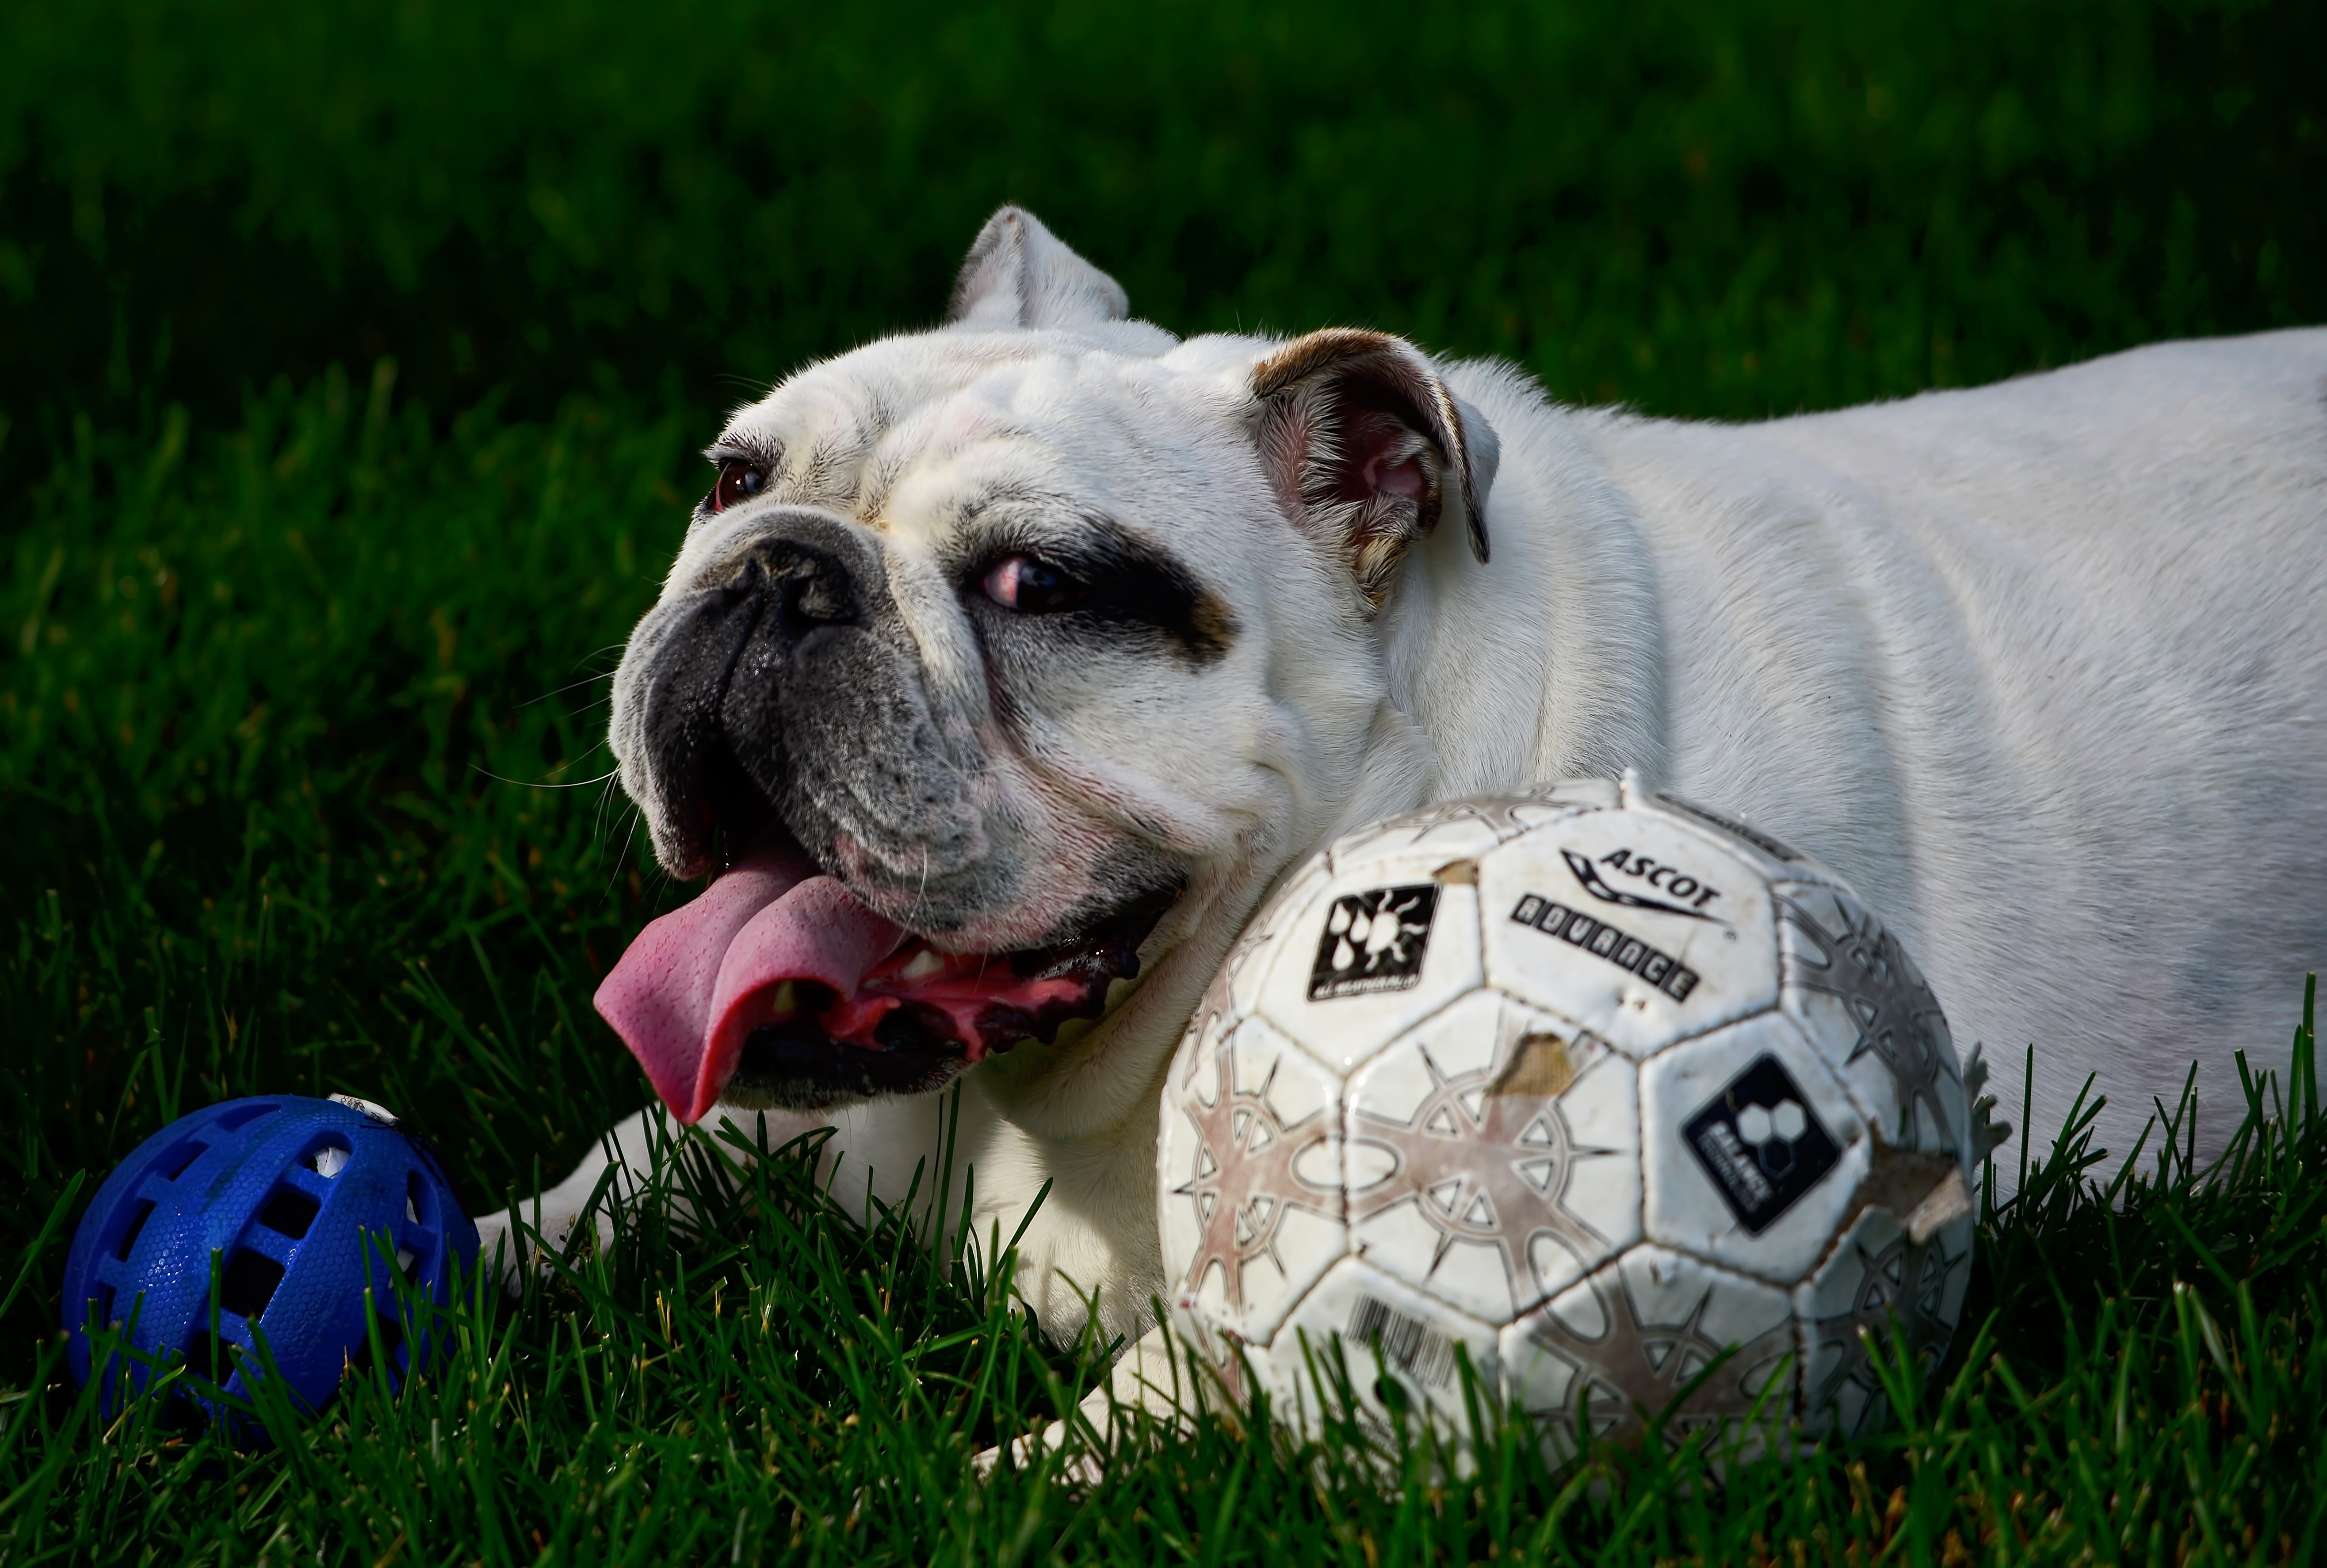
game, puppy, dog, animal, summer, mammal, bulldog, canada, ball, vertebrate, installation, quebec, dog breed, language, english bulldog, old english bulldog, dog like mammal, olde english bulldogge, white english bulldog, american bulldog